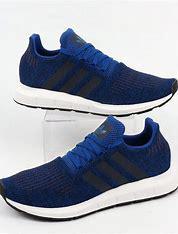
Brand: Adidas
Model: Swift Run